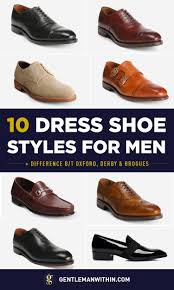
Label: Brogue